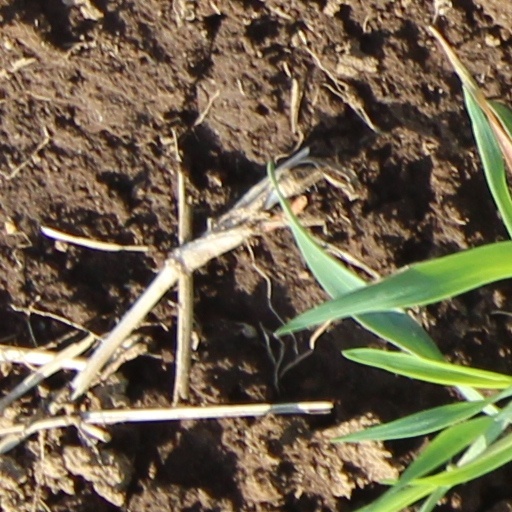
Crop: wheat